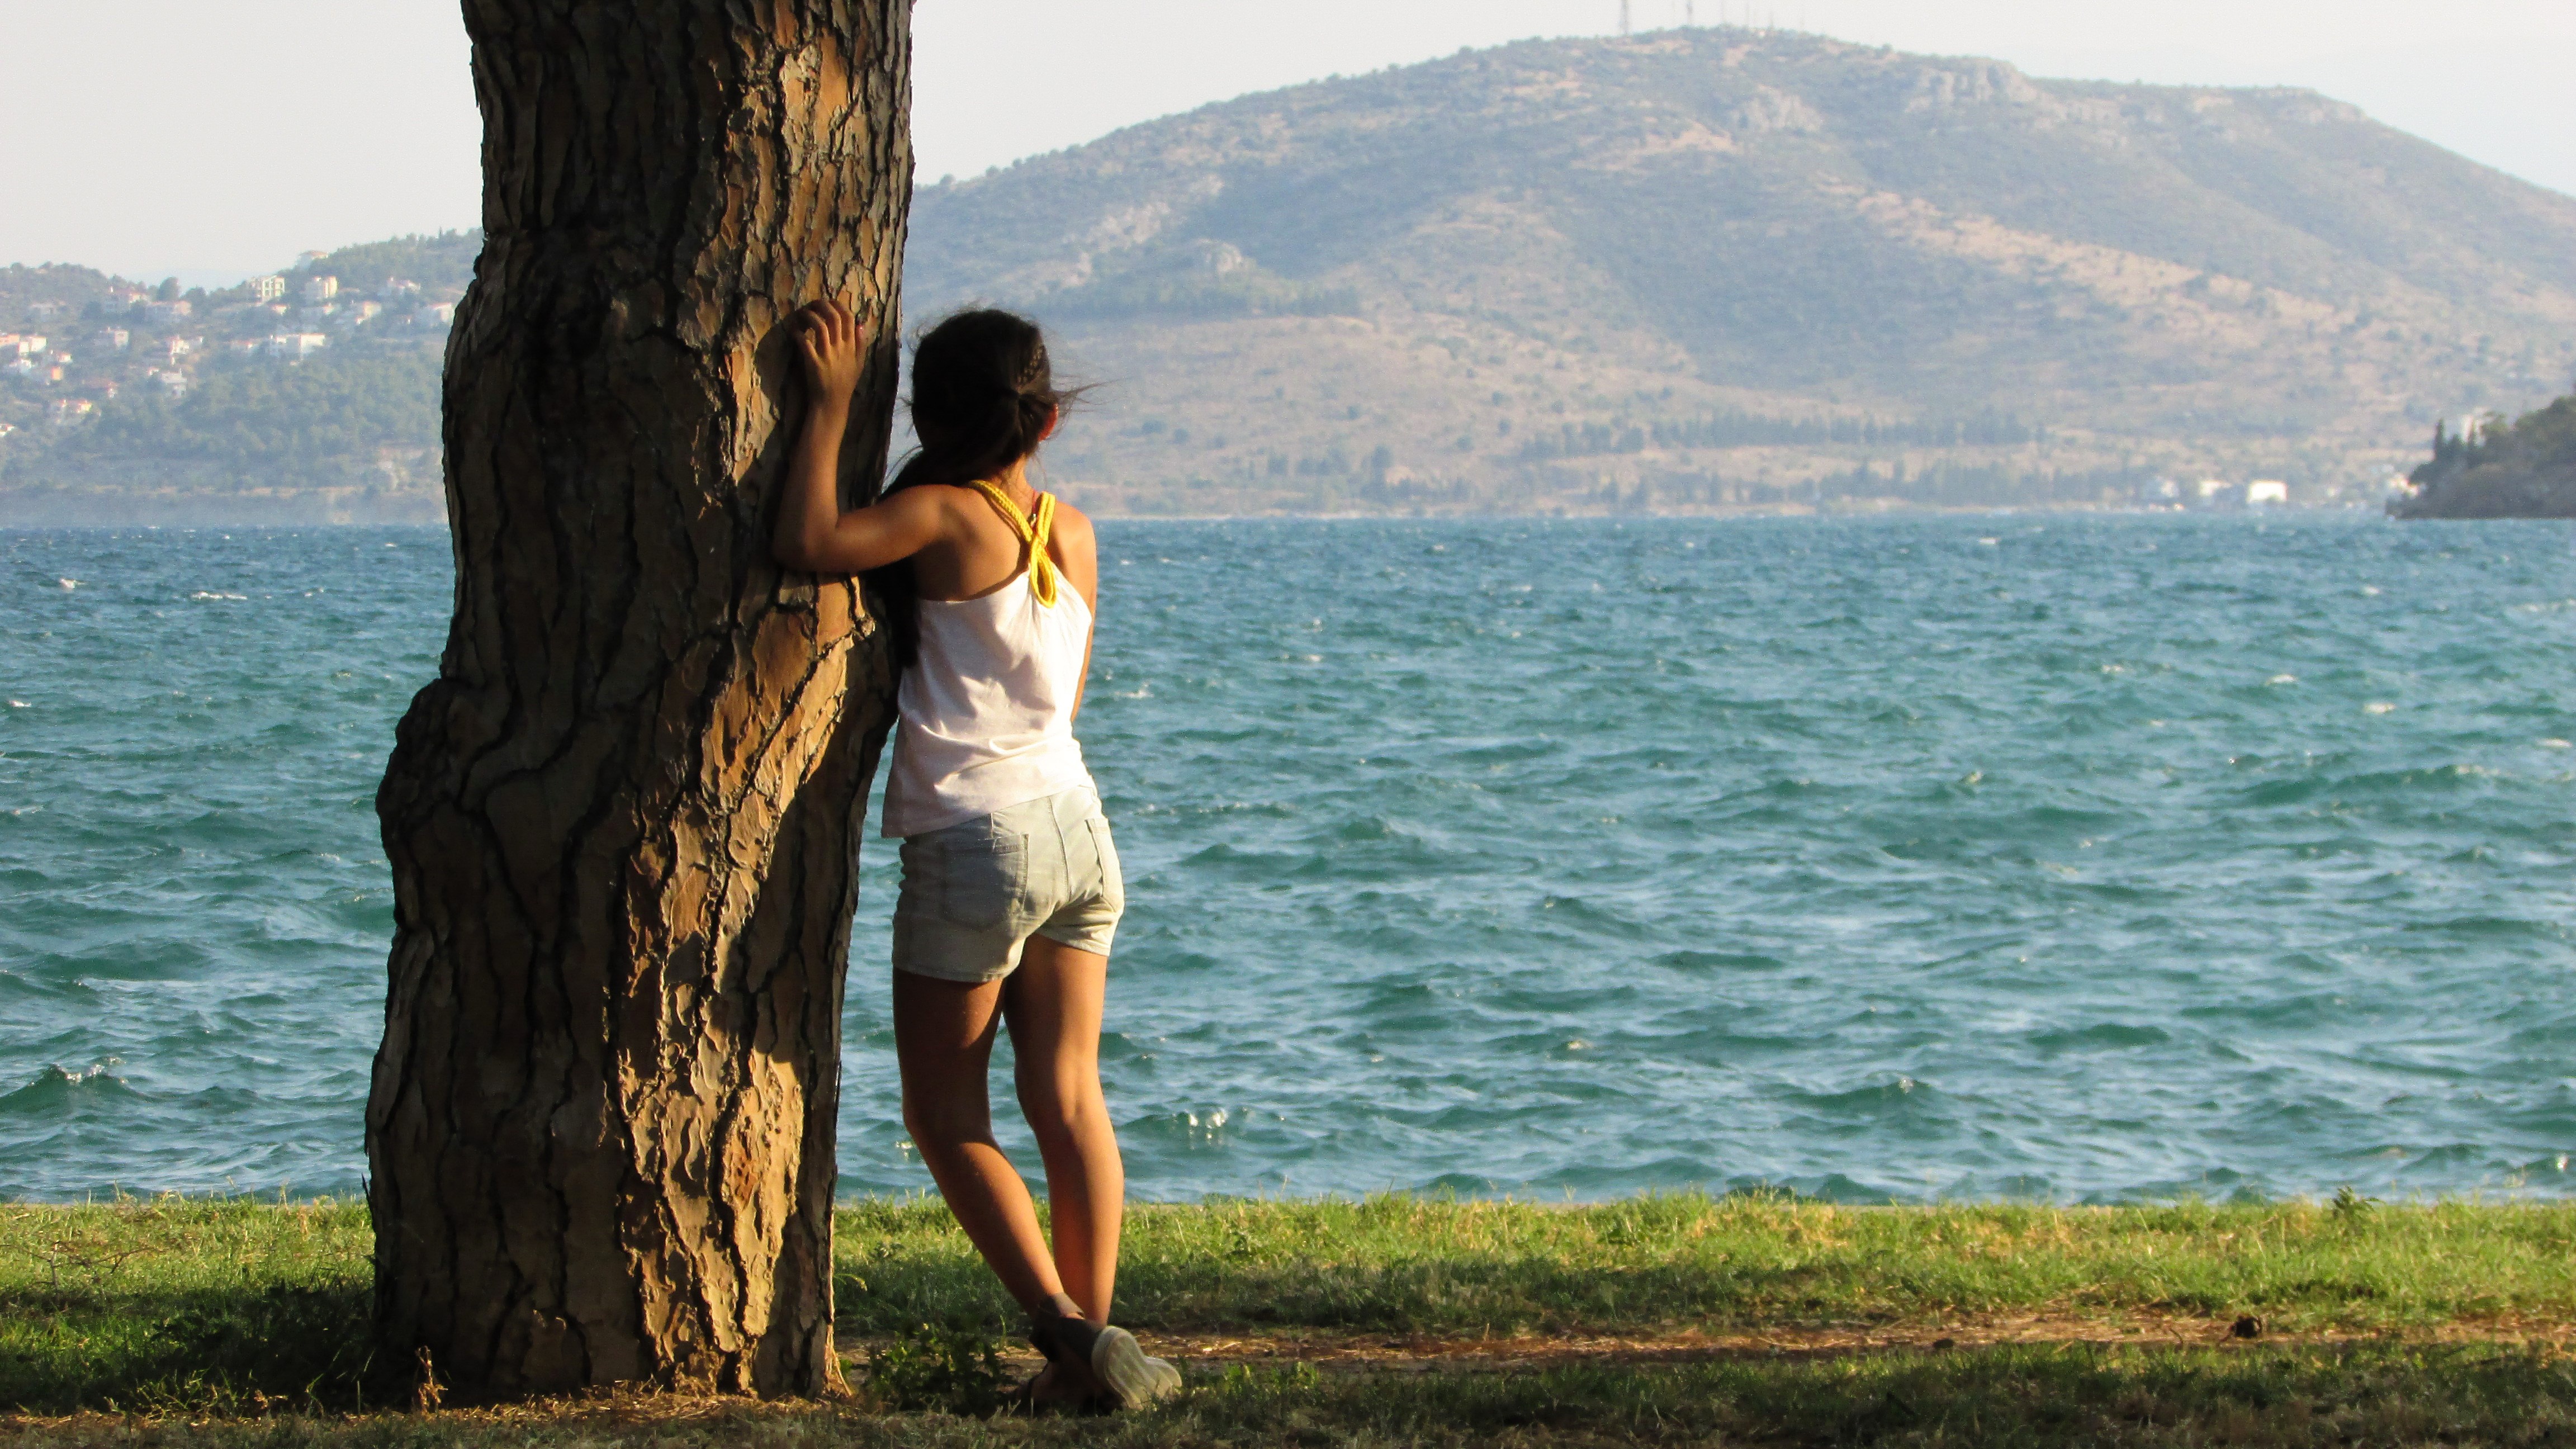
beach, sea, coast, girl, kid, looking, vacation, seaside, park, scenery, playing, seafront